MT Haven

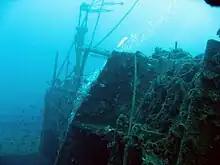
Wreck of MT "Haven"

After the wreck was declared safe, a mini sub diver found that the stern section had grazed a rocky spur, though not hard enough to open any new holes in the hull, and come to rest at an angle on the flat, sandy seabed. He reported that most of the remaining 80,000 tons of crude had burnt or was at the surface. Most of the oil on the surface could be sucked up, and what remained below was in a solid state. For the next 12 years the Mediterranean coast of Italy and France was polluted, especially around Genoa and southern France.